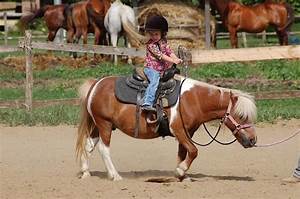
Label: horse